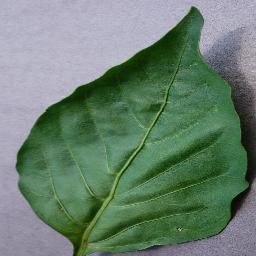
Label: Pepper,_bell___healthy